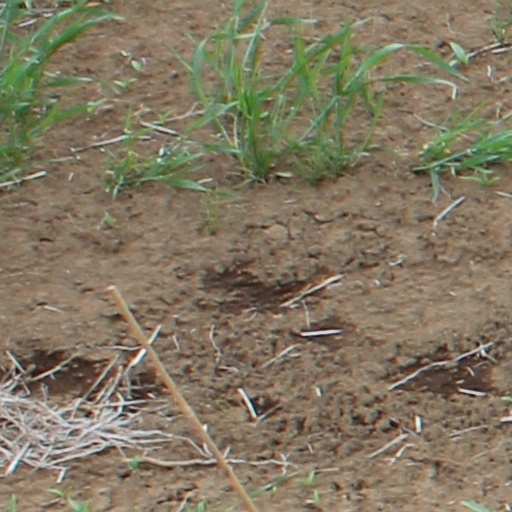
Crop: wheat